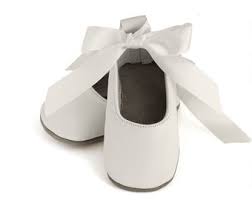
Label: Ballet Flat